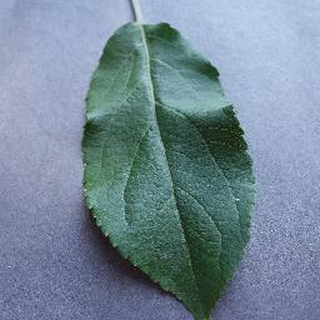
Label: healthy_apple